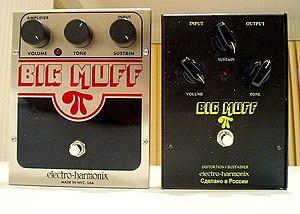
La fuzz est la première des pédales d'effet de saturation ayant été utilisée par les guitaristes et les bassistes électriques. La plupart des modèles ont été conçus à la fin des années 1960 aux États-Unis et au Royaume-Uni, tels que la Tone Bender, la Fuzz Face ou la Big Muff. Cet effet est utilisé par de nombreux guitaristes, comme Keith Richards, Jimi Hendrix, Jeff Beck, Pete Townshend ou David Gilmour.